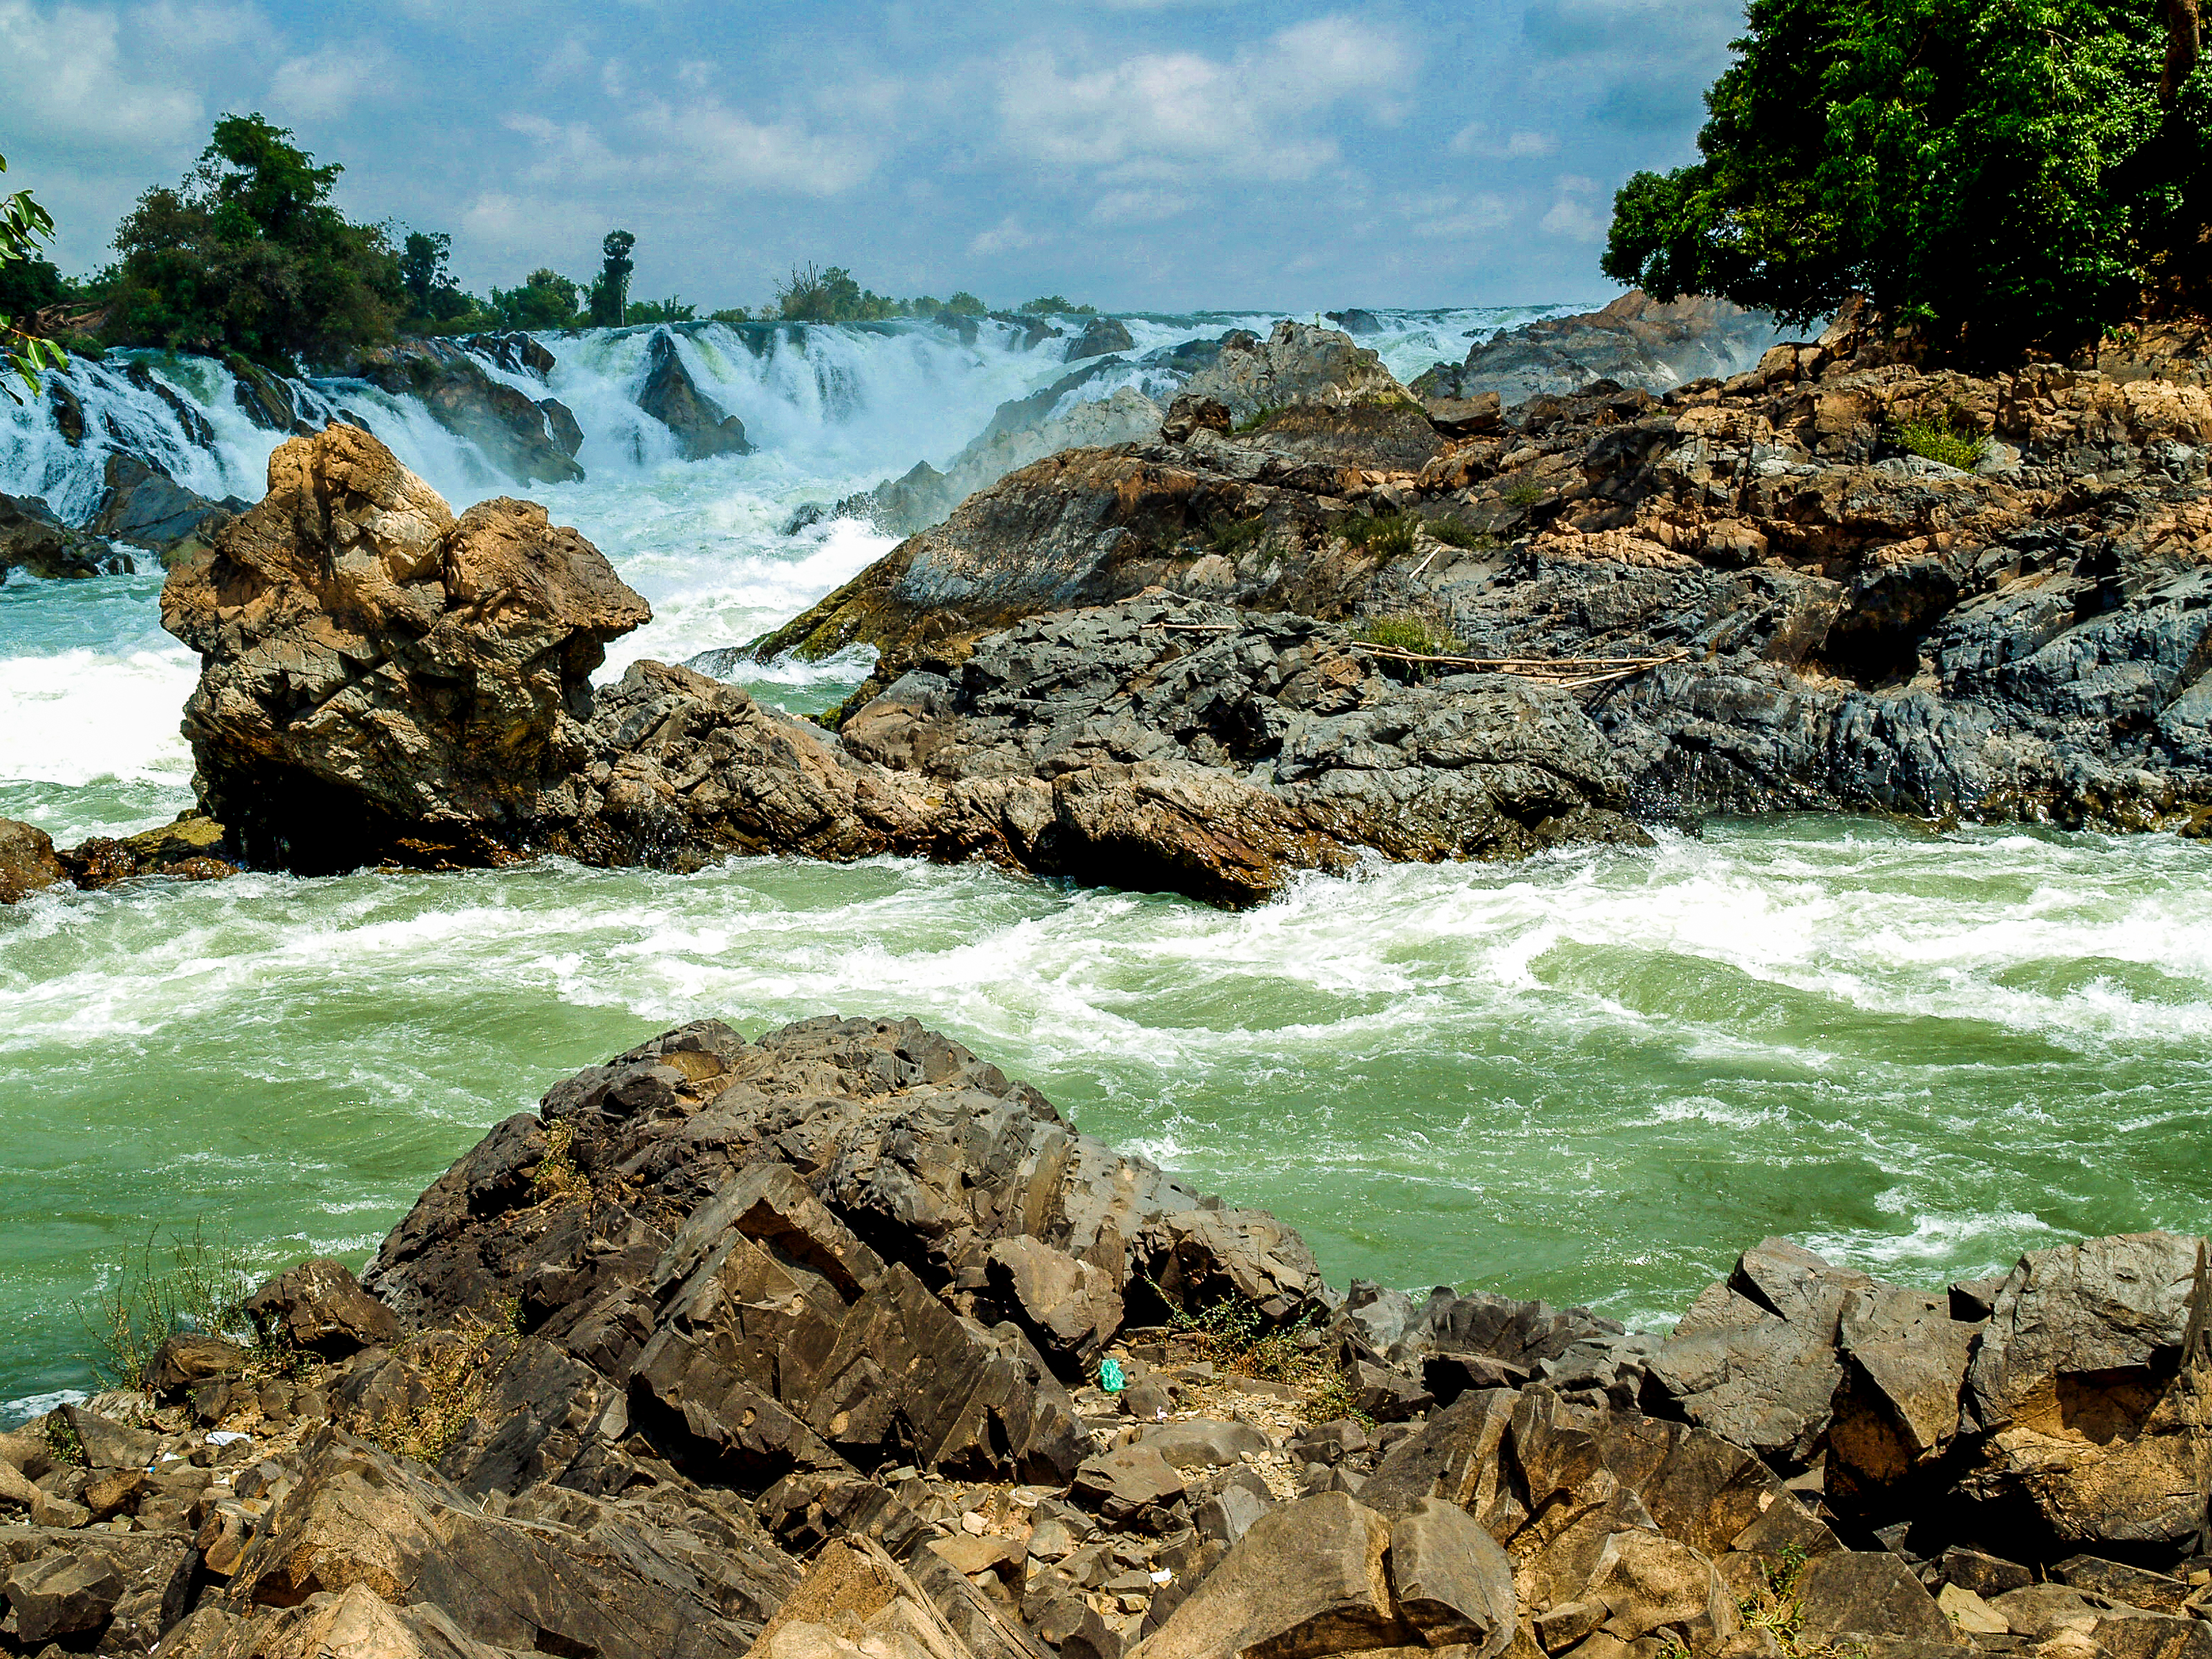
waterfall, laos, forest, river, champasak, konpapeng, travel, fresh, tropical, water, wet, rock, stone, nature, asia, fall, mekong, destination, natural, southern, pakse, khonpapeng, landscape, don, jungle, siphandon, khonephapheng, loas, large, konpaneng, body of water, shore, coast, sea, rapid, coastal and oceanic landforms, wave, watercourse, water resources, ocean, water feature, stream, tree, sky, bay, wind wave, tourism